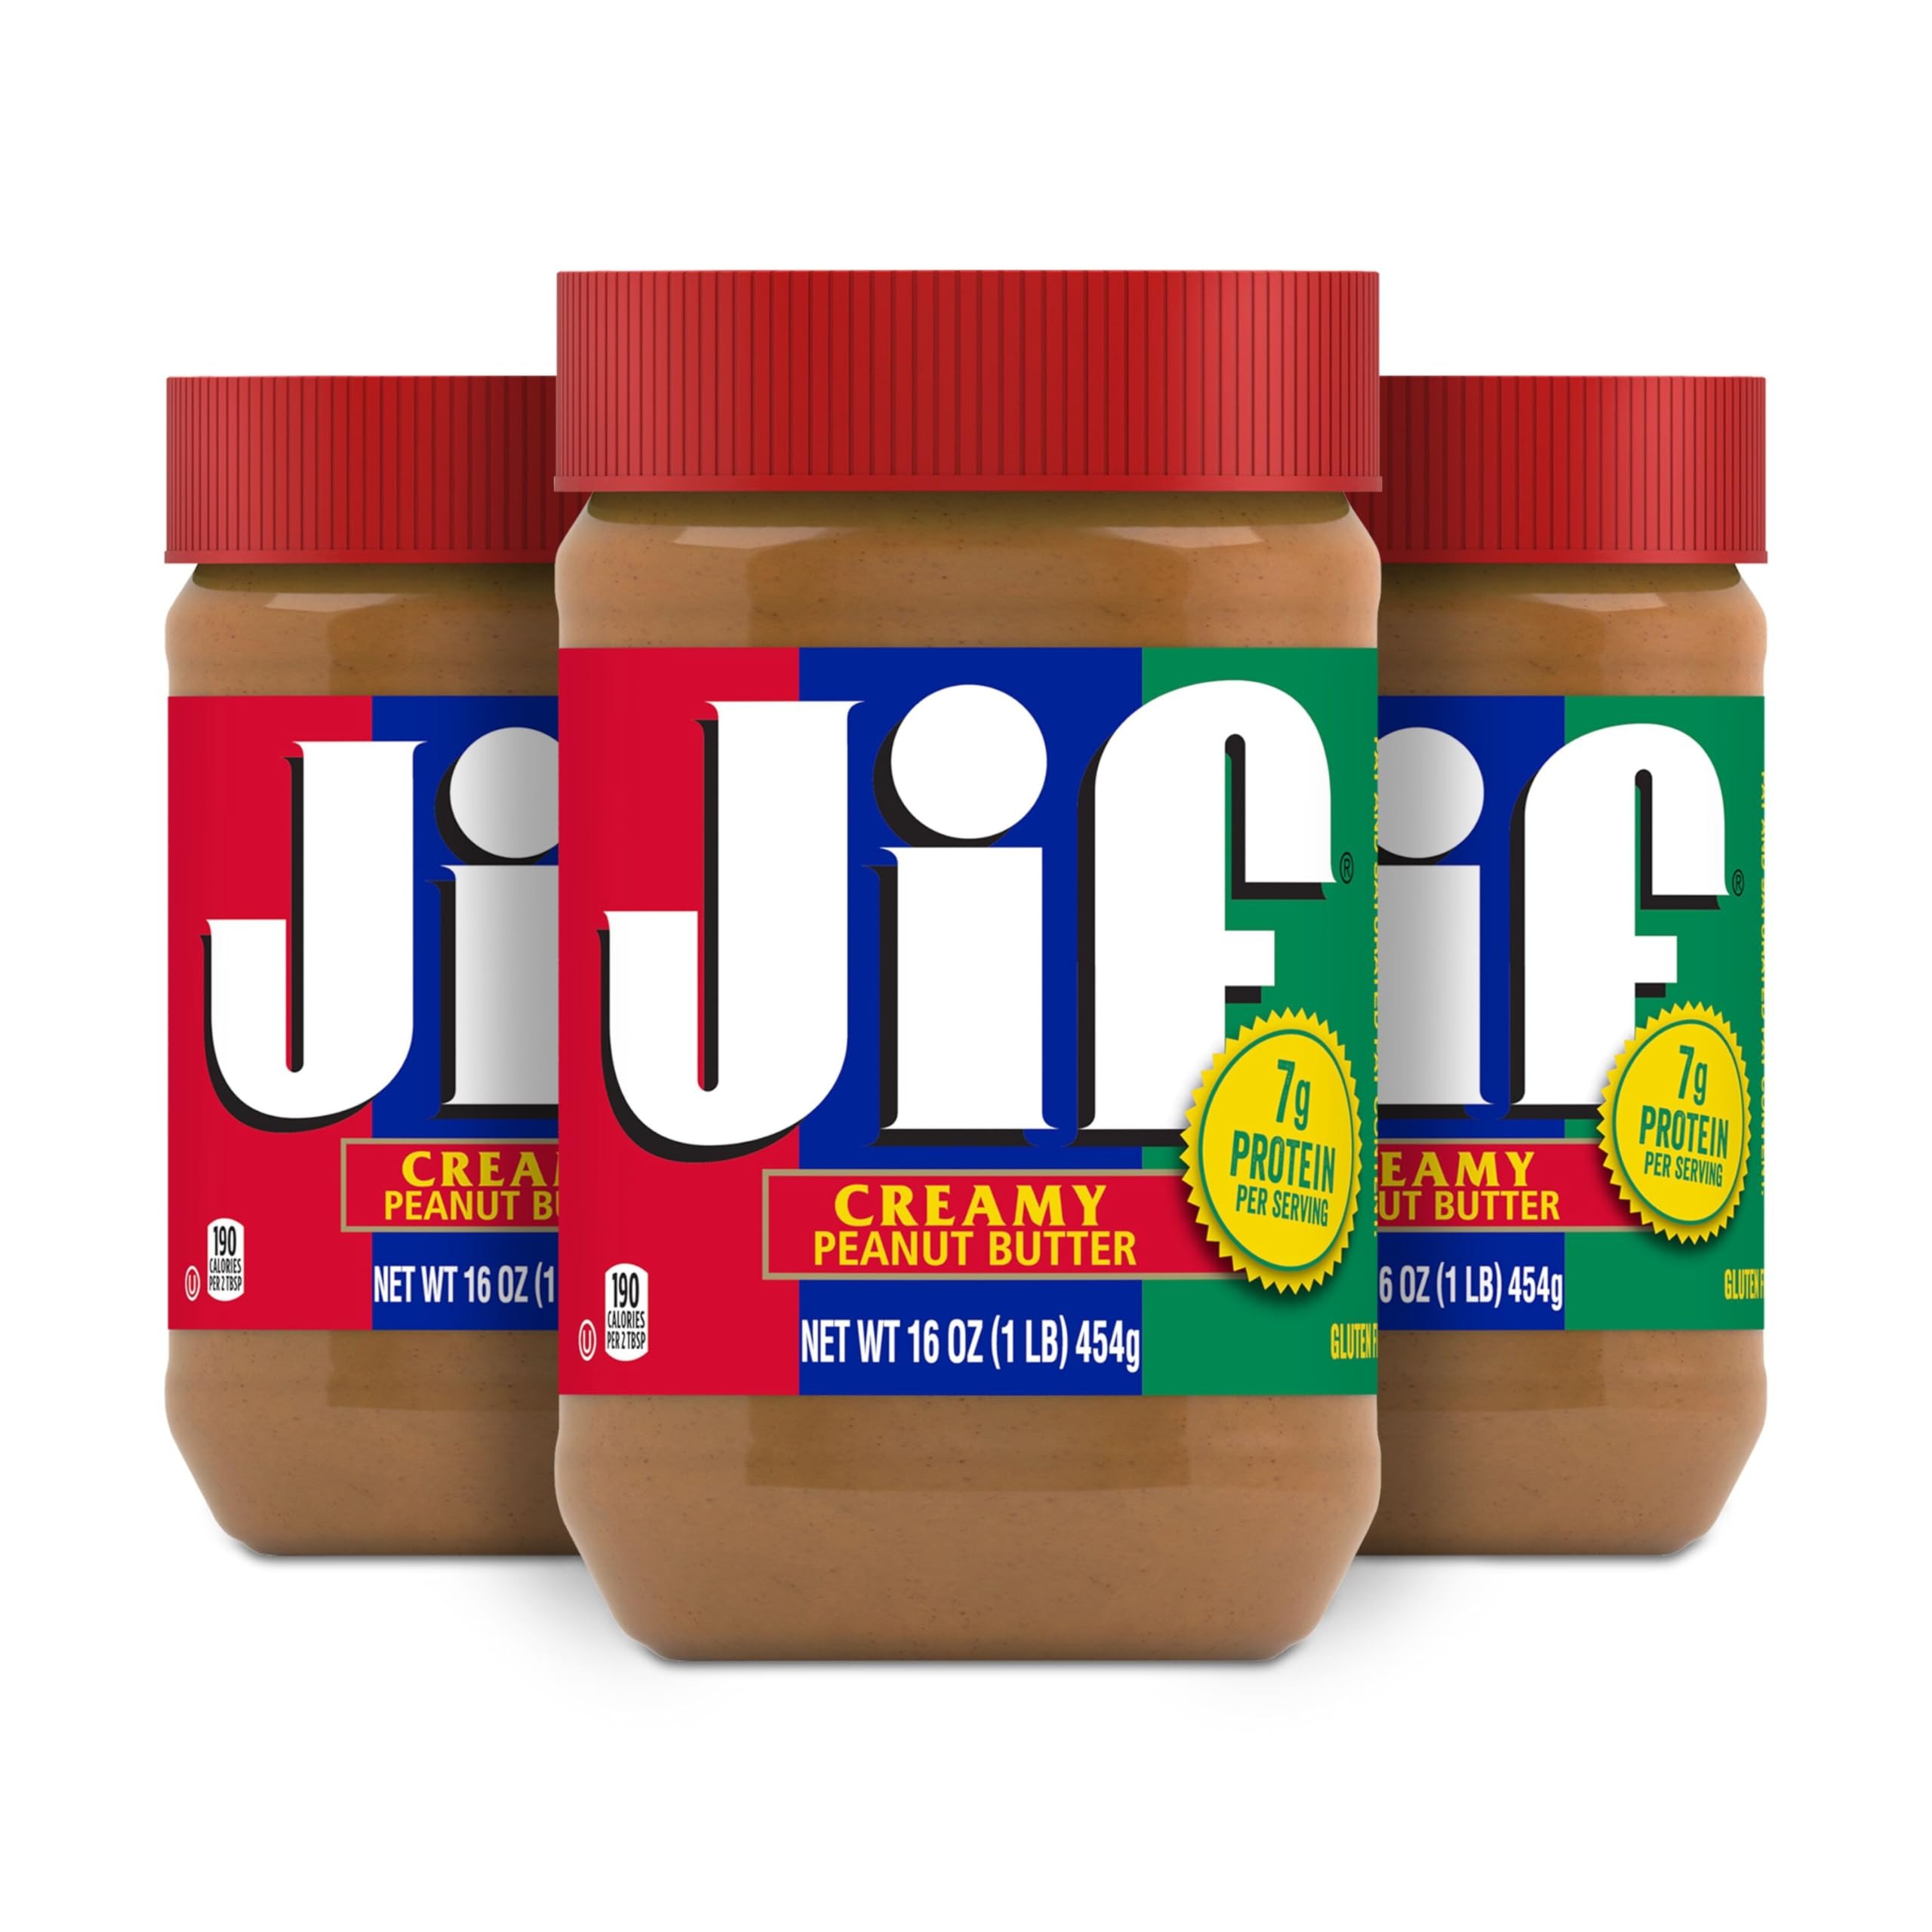
Item Name: Jif Creamy Peanut Butter, 16 Ounces (Pack of 3)
Bullet Point 1: Contains 3- 16 Ounce Jars of Jif Creamy Peanut Butter
Bullet Point 2: Contains no artificial preservatives and Non-GMO**
Bullet Point 3: Every jar contains that mouthwatering fresh roasted peanut taste!
Bullet Point 4: Jif Creamy Peanut Butter is That Jif’ing Good
Bullet Point 5: SNAP and EBT Eligible Food Item
Value: 48.0
Unit: Ounce

Price: 3.39